Missoula: Rape and the Justice System in a College Town

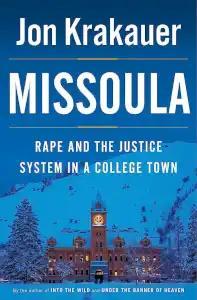

Missoula: Rape and the Justice System in a College Town is a 2015 nonfiction book written by Jon Krakauer. It details the stories of several female students raped in Missoula, Montana, with many of the rapes linked in some way to the University of Montana and their football team. Krakauer attempts to illuminate why many victims do not wish to report their rapes to the police and he criticizes the justice system for giving the benefit of the doubt to assailants but not to victims. Krakauer was inspired to write the book when a friend revealed to him that she had been raped.